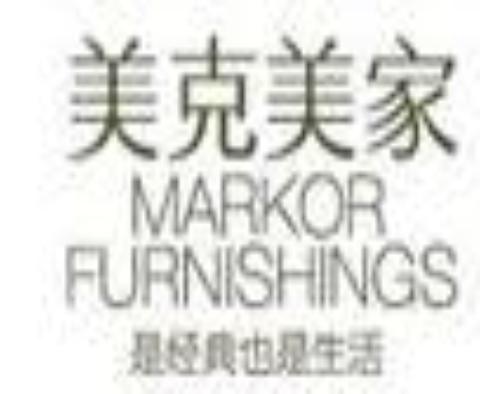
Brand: markor furnishings
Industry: Necessities